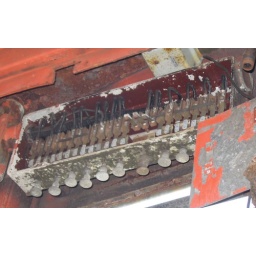
A closer view of the gizmo near the roof of the cab car